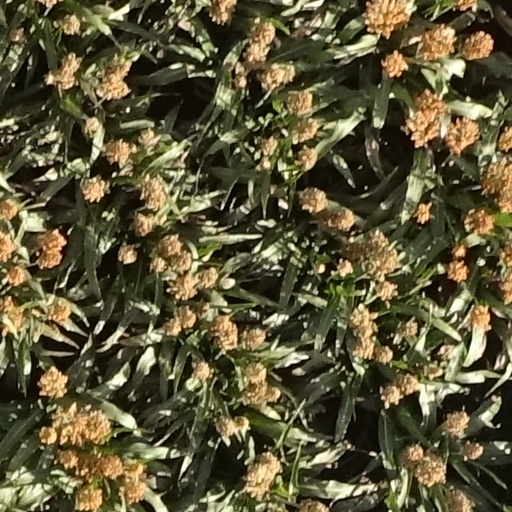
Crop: sorghum